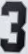
Number: 3